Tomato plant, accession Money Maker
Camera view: vertical (180 deg); turntable rotation: 180 degrees
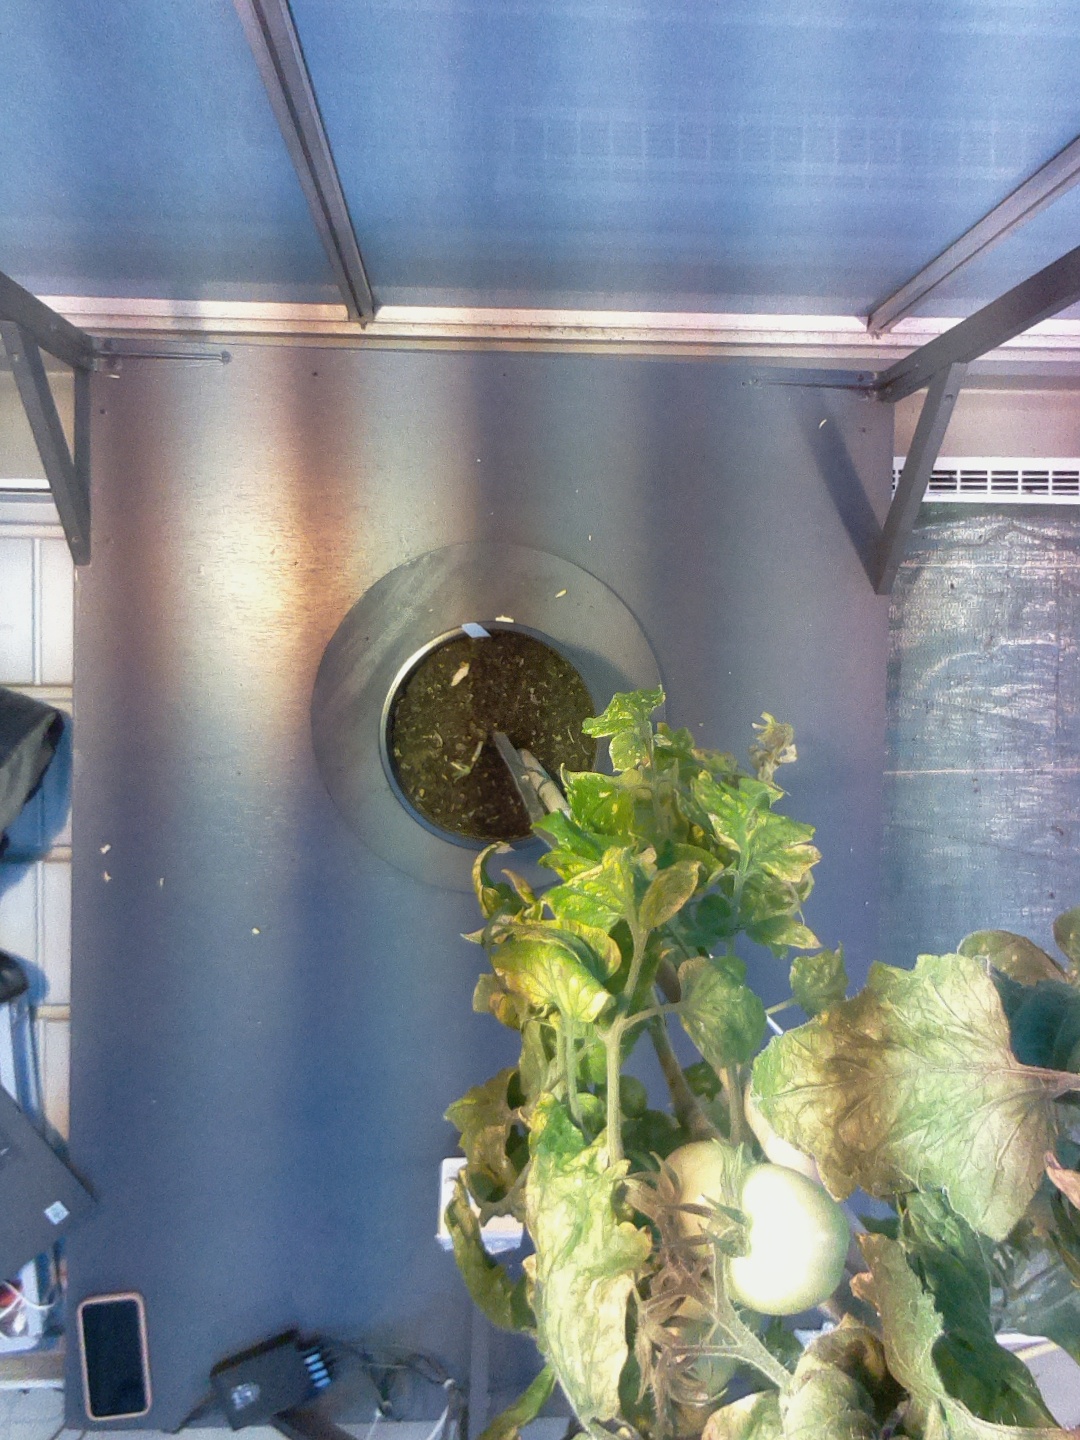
BBCH growth stage 77: 70%-80% of final fruit size